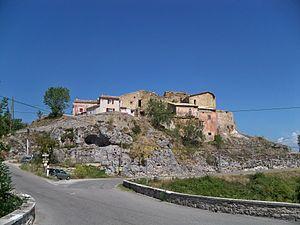
hameau du Rocher d'Ongles
Ongles est une commune française, située dans le département des Alpes-de-Haute-Provence en région Provence-Alpes-Côte d'Azur.
La montagne de Lure est une montagne des Préalpes de Haute-Provence, située dans le département des Alpes-de-Haute-Provence. Elle appartient à la même formation géologique que le plateau d'Albion, qu'elle jouxte, et le mont Ventoux. Cette chaîne s'allonge sur 42 kilomètres de long, culmine au signal de Lure et présente un relief très contrasté entre l'adret calcaire, coupé de combes et de vallons, et l'ubac marneux, où s'accumulent monts et ravins.